Havana

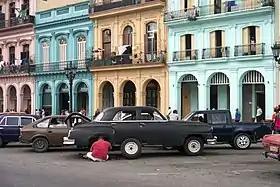
These preserved colorful Spanish Colonial era buildings are a sight common across Havana.

After the revolution of 1959, the new government under Fidel Castro began to improve social services, public housing, and official buildings. Nevertheless, after Castro's abrupt expropriation of all private property and industry (May 1959 onwards) under a strong communist model backed by the Soviet Union followed by the U.S. embargo, shortages that affected Cuba in general hit Havana especially hard. By 1966–68, the Cuban government had nationalized all privately owned business entities in Cuba, down to "certain kinds of small retail forms of commerce" as per law No. 1076.